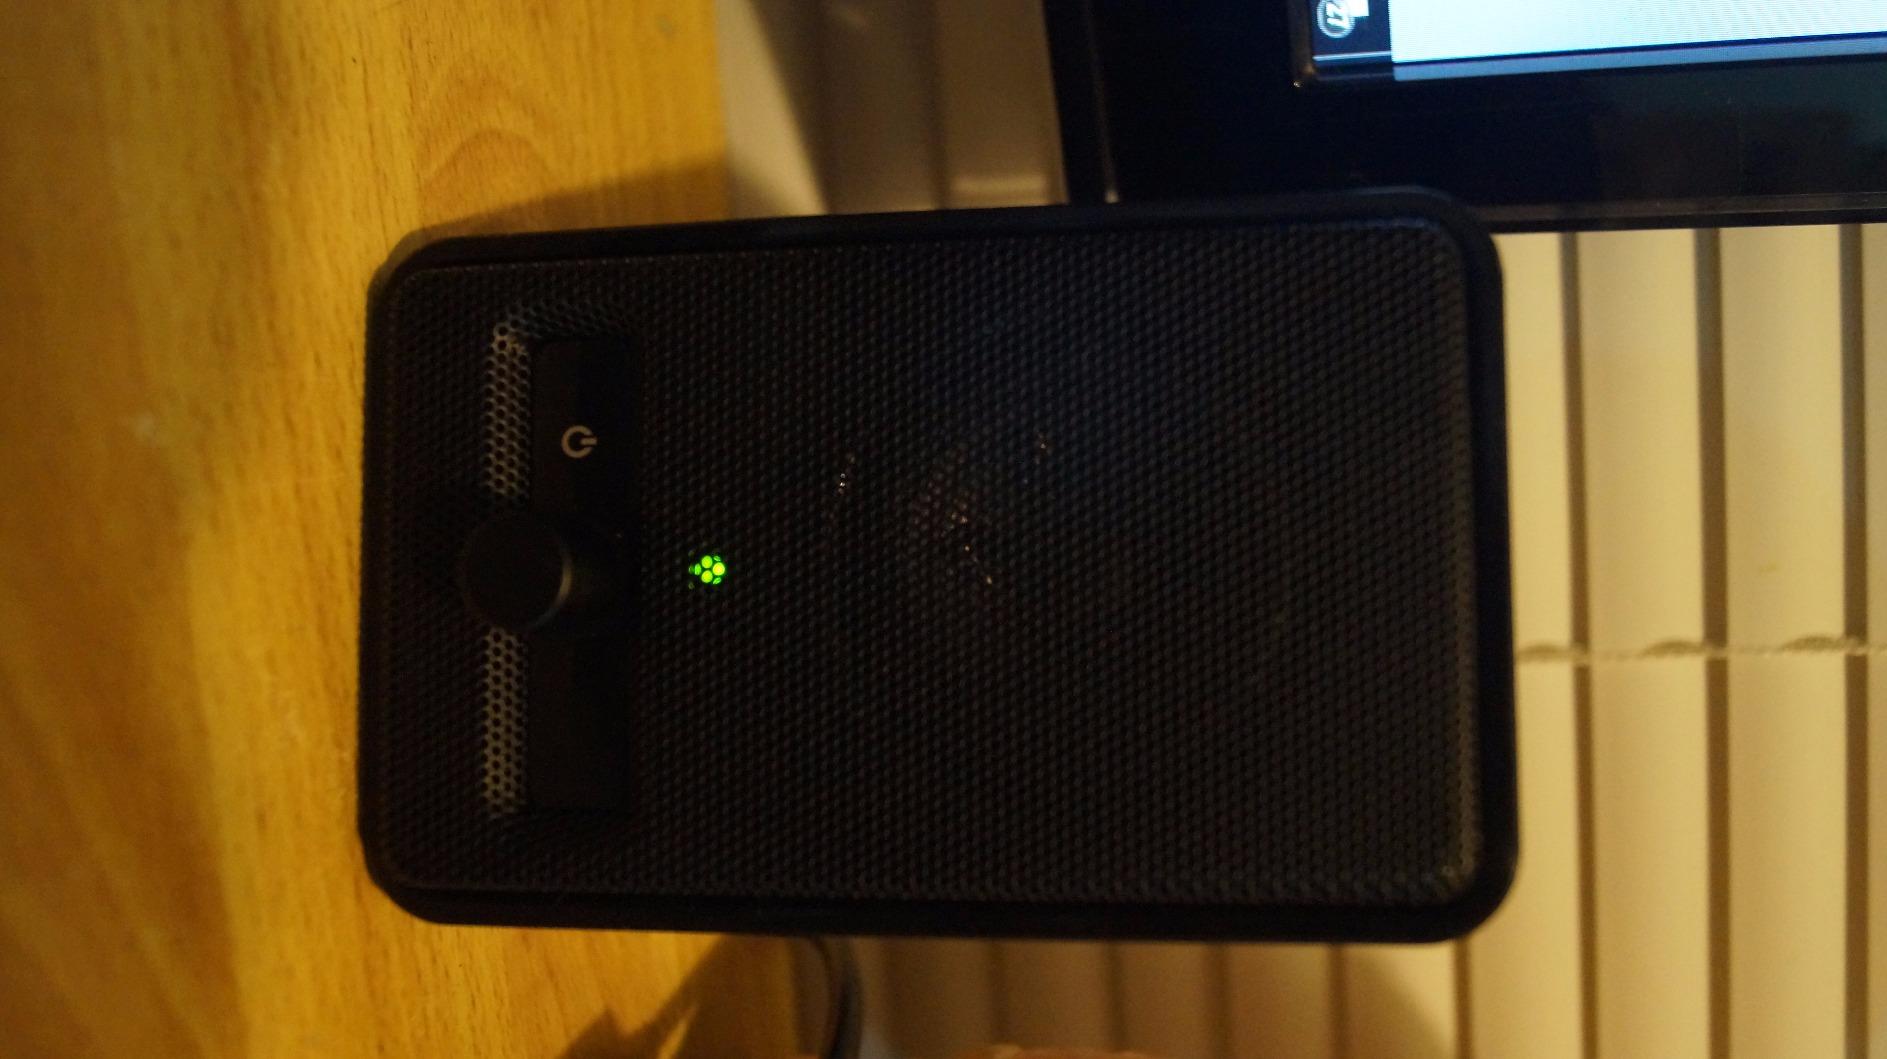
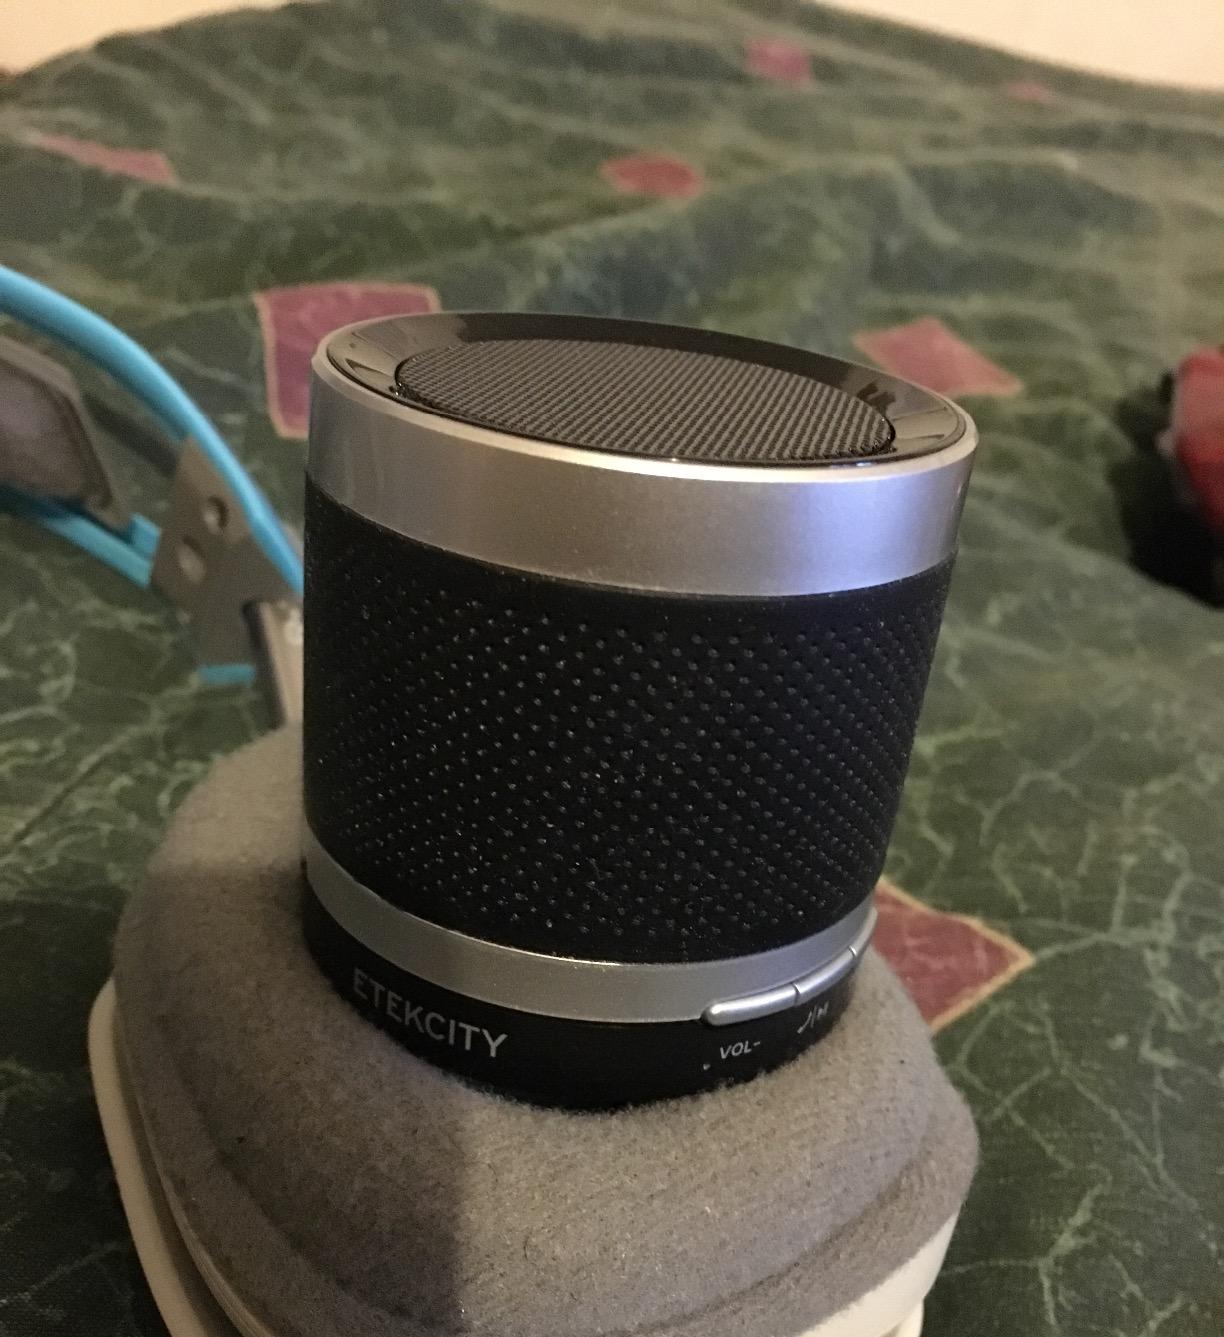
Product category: speaker
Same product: no